Omloop Het Nieuwsblad

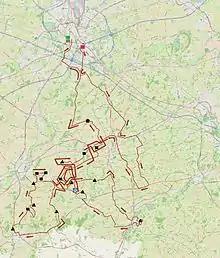
Route of the 2015 edition

At 200 kilometres and with 13 climbs in the "hill zone", the course is challenging and arduous. Additionally, there are several flat stretches of cobbles. Despite annual changes, some of the regular climbs in the are the Leberg, Berendries, Taaienberg, Muur van Geraardsbergen, Eikenberg and Molenberg. Due to its hilly course in the Flemish Ardennes, the race is similar in nature to the Tour of Flanders, and is often used in preparation for the bigger event five weeks later. The 2016 race featured one new climb, Boembekeberg, as a replacement for the Molenberg, which was skipped because of road works. This was reversed for the 2017 race.